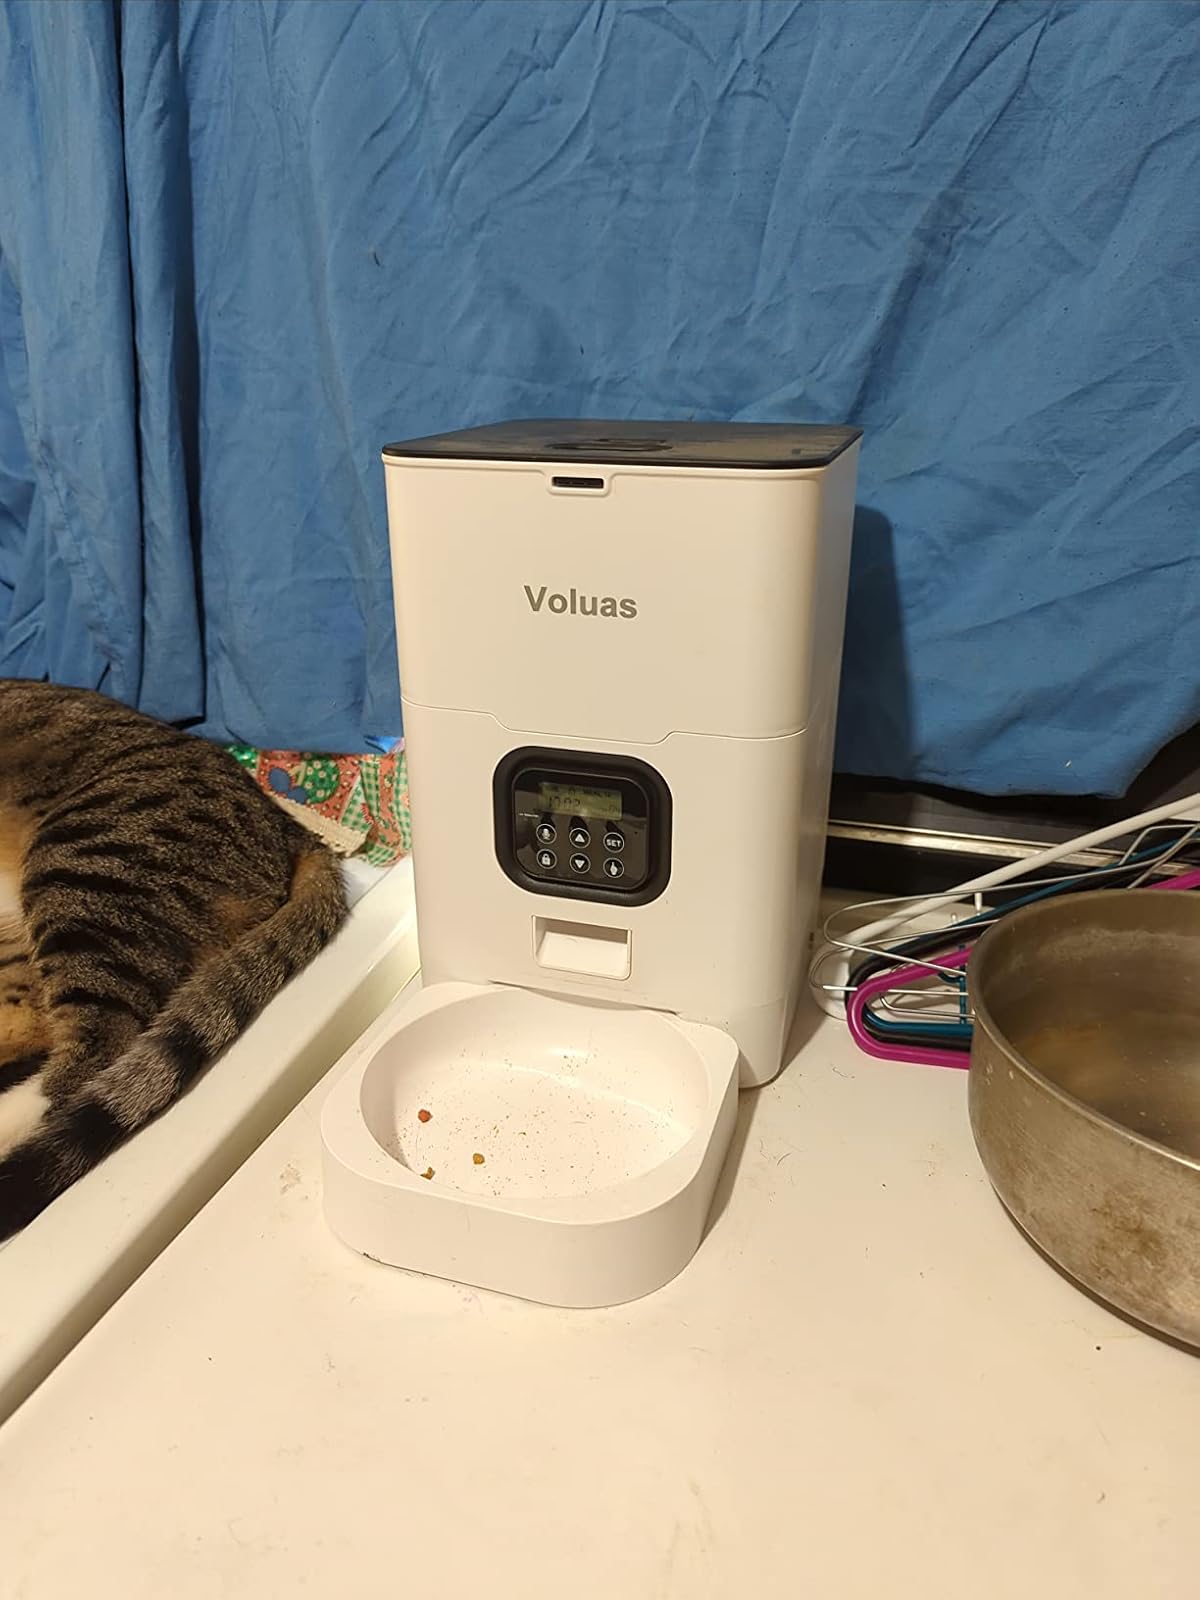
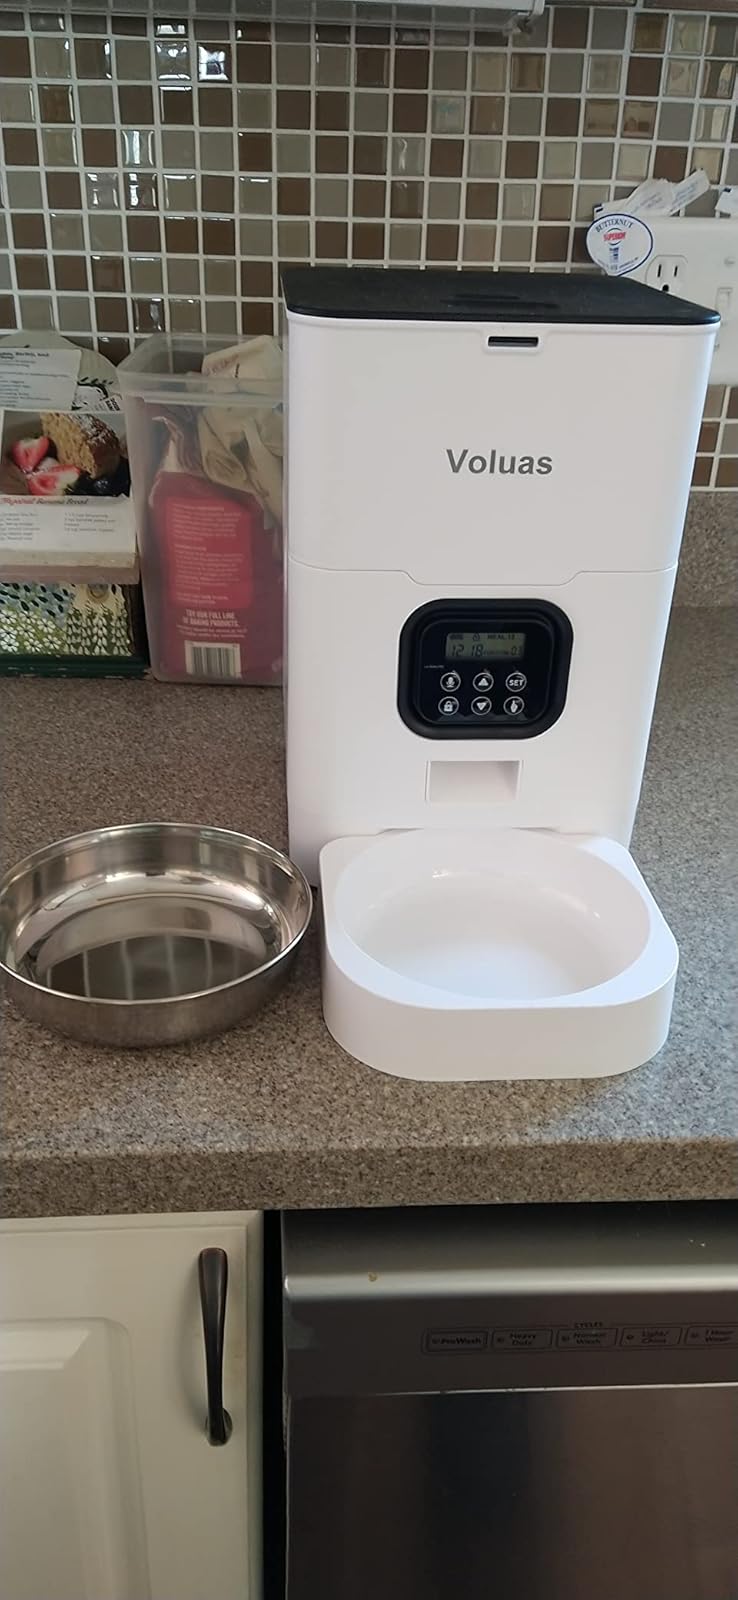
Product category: items_feeder
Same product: yes